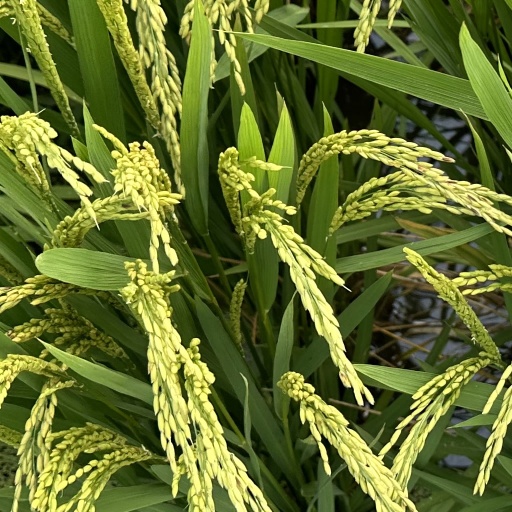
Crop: rice